Oxford, Worcester and Wolverhampton Railway

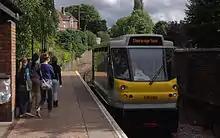
Parry People Mover at Stourbridge Town station

The Stourbridge station of the OW&WR was over a mile from the town: goods were brought up to the railway from the town on a rope-worked inclined plane at a gradient of 1-in-14.